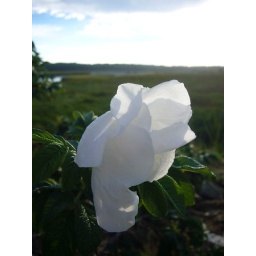
White beach rose in the morning sun.